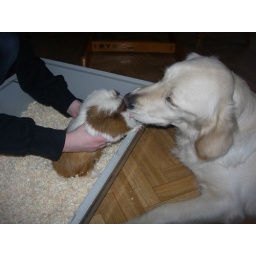
Alix is a female golden retriever and a service dog in training. Picture taken by her foster family.